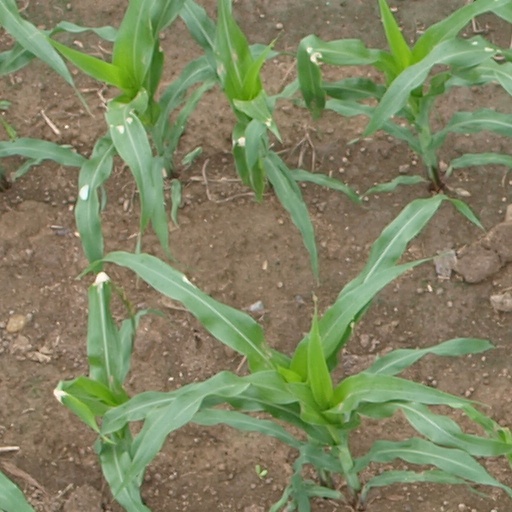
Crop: maize; corn